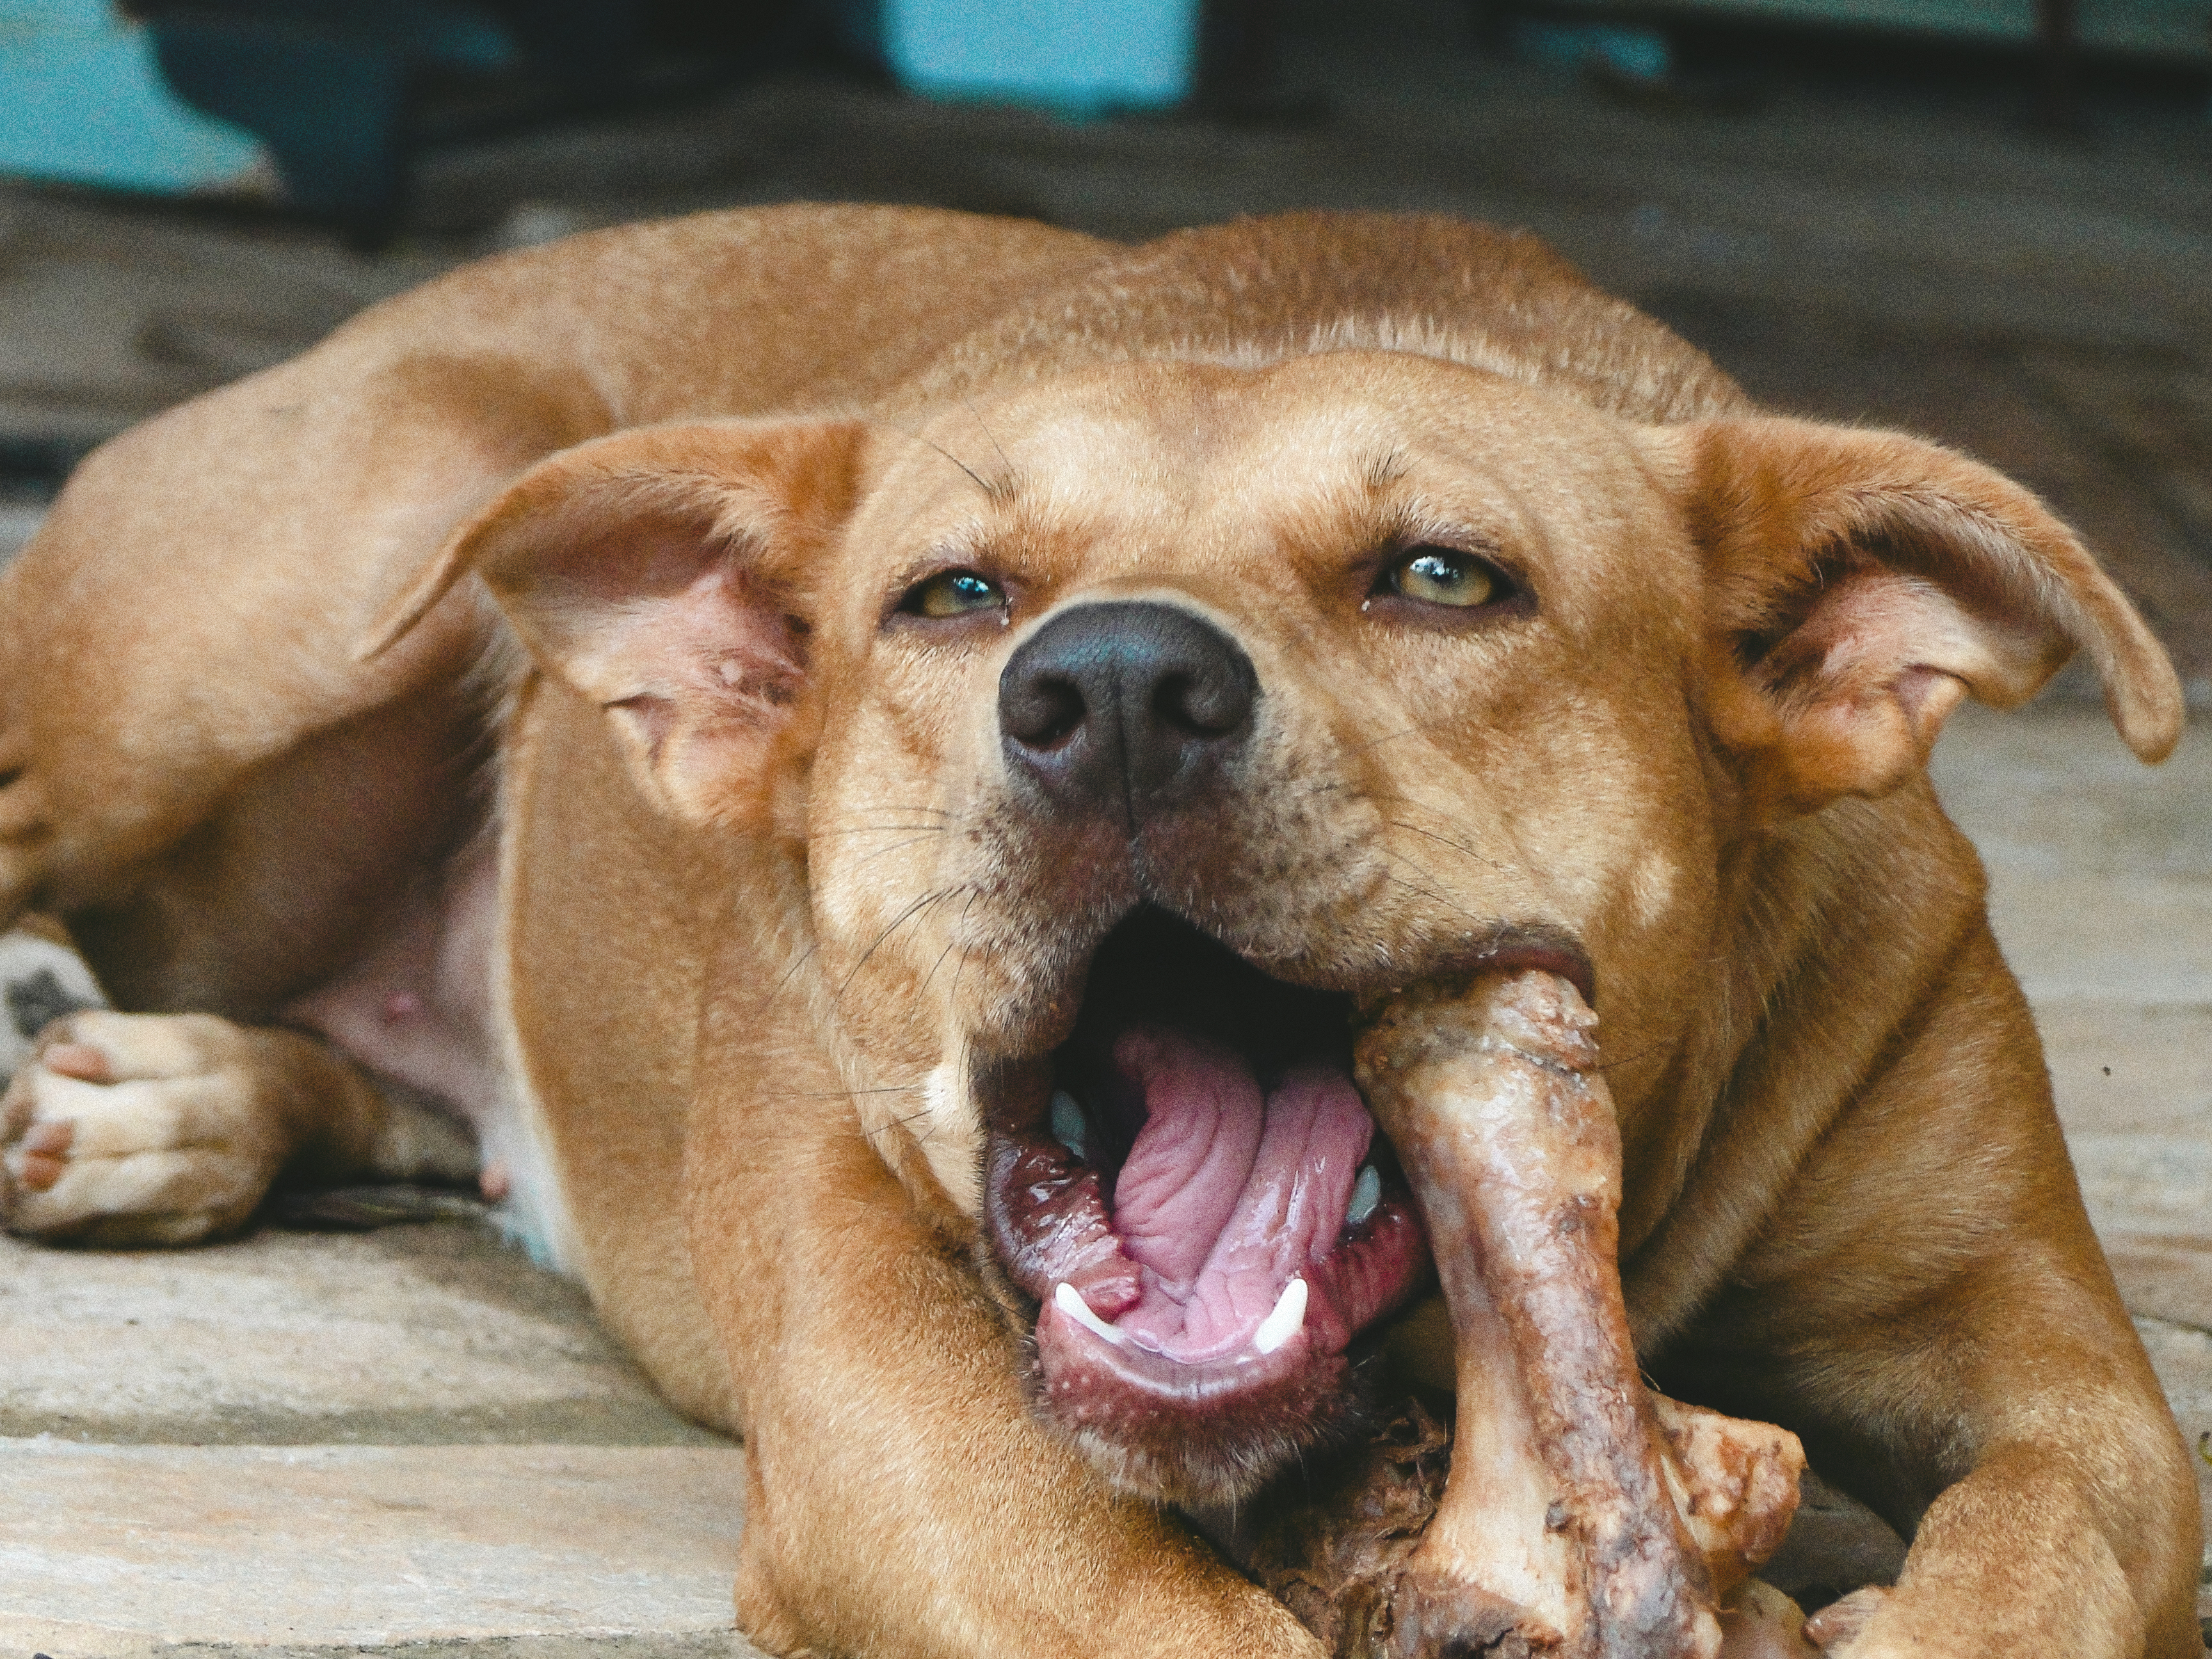
dog, black and white, puppy, animal dog, cute, canine, mammal, stock photos, dog breed, skin, organism, carnivore, snout, jaw, fawn, tongue, whiskers, liver, terrestrial animal, beige, canidae, sporting group, tooth, companion dog, working animal, paw